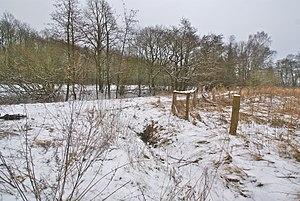
Hambourg (Schnelsen), Allemagne: Le Roethmoorgraben se jette sous le sentier avant de joindre la Kollau